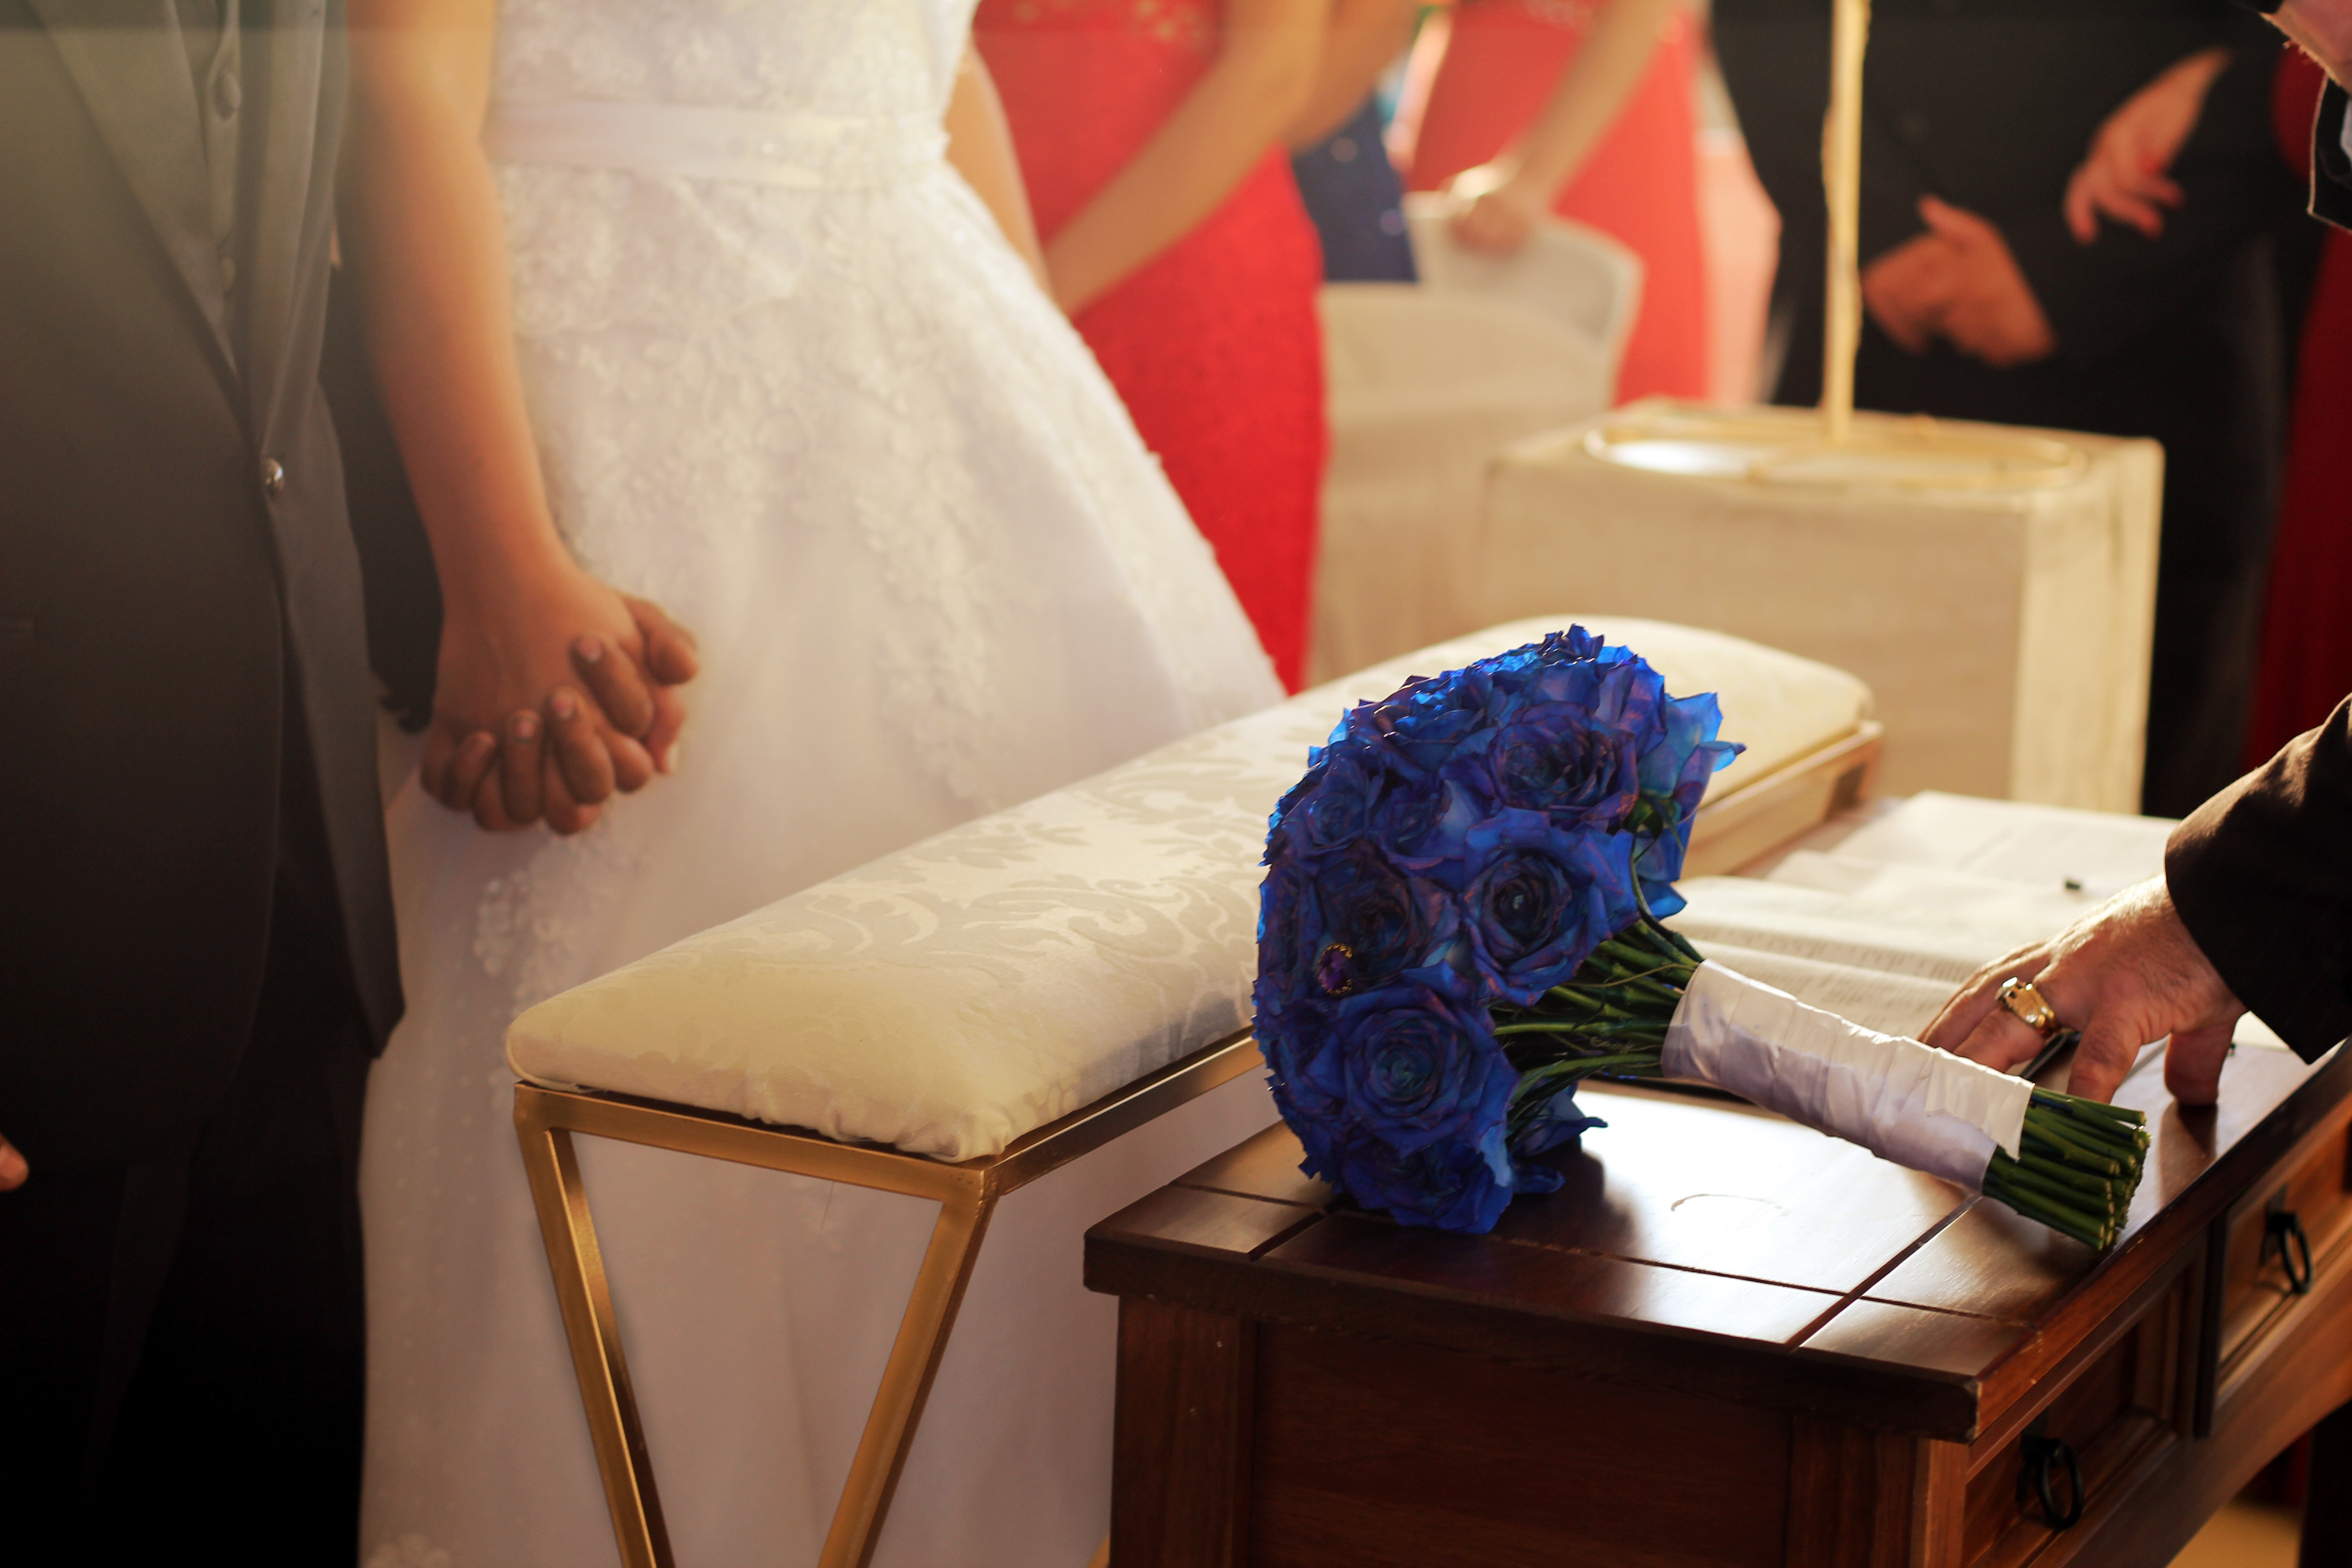
dress, ceremony, wedding dress, event, wedding, leg, hand, bridal clothing, furniture, marriage